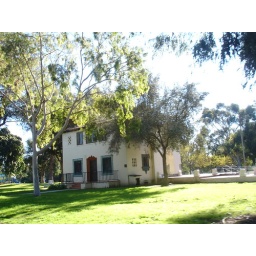
old house in park in long beach